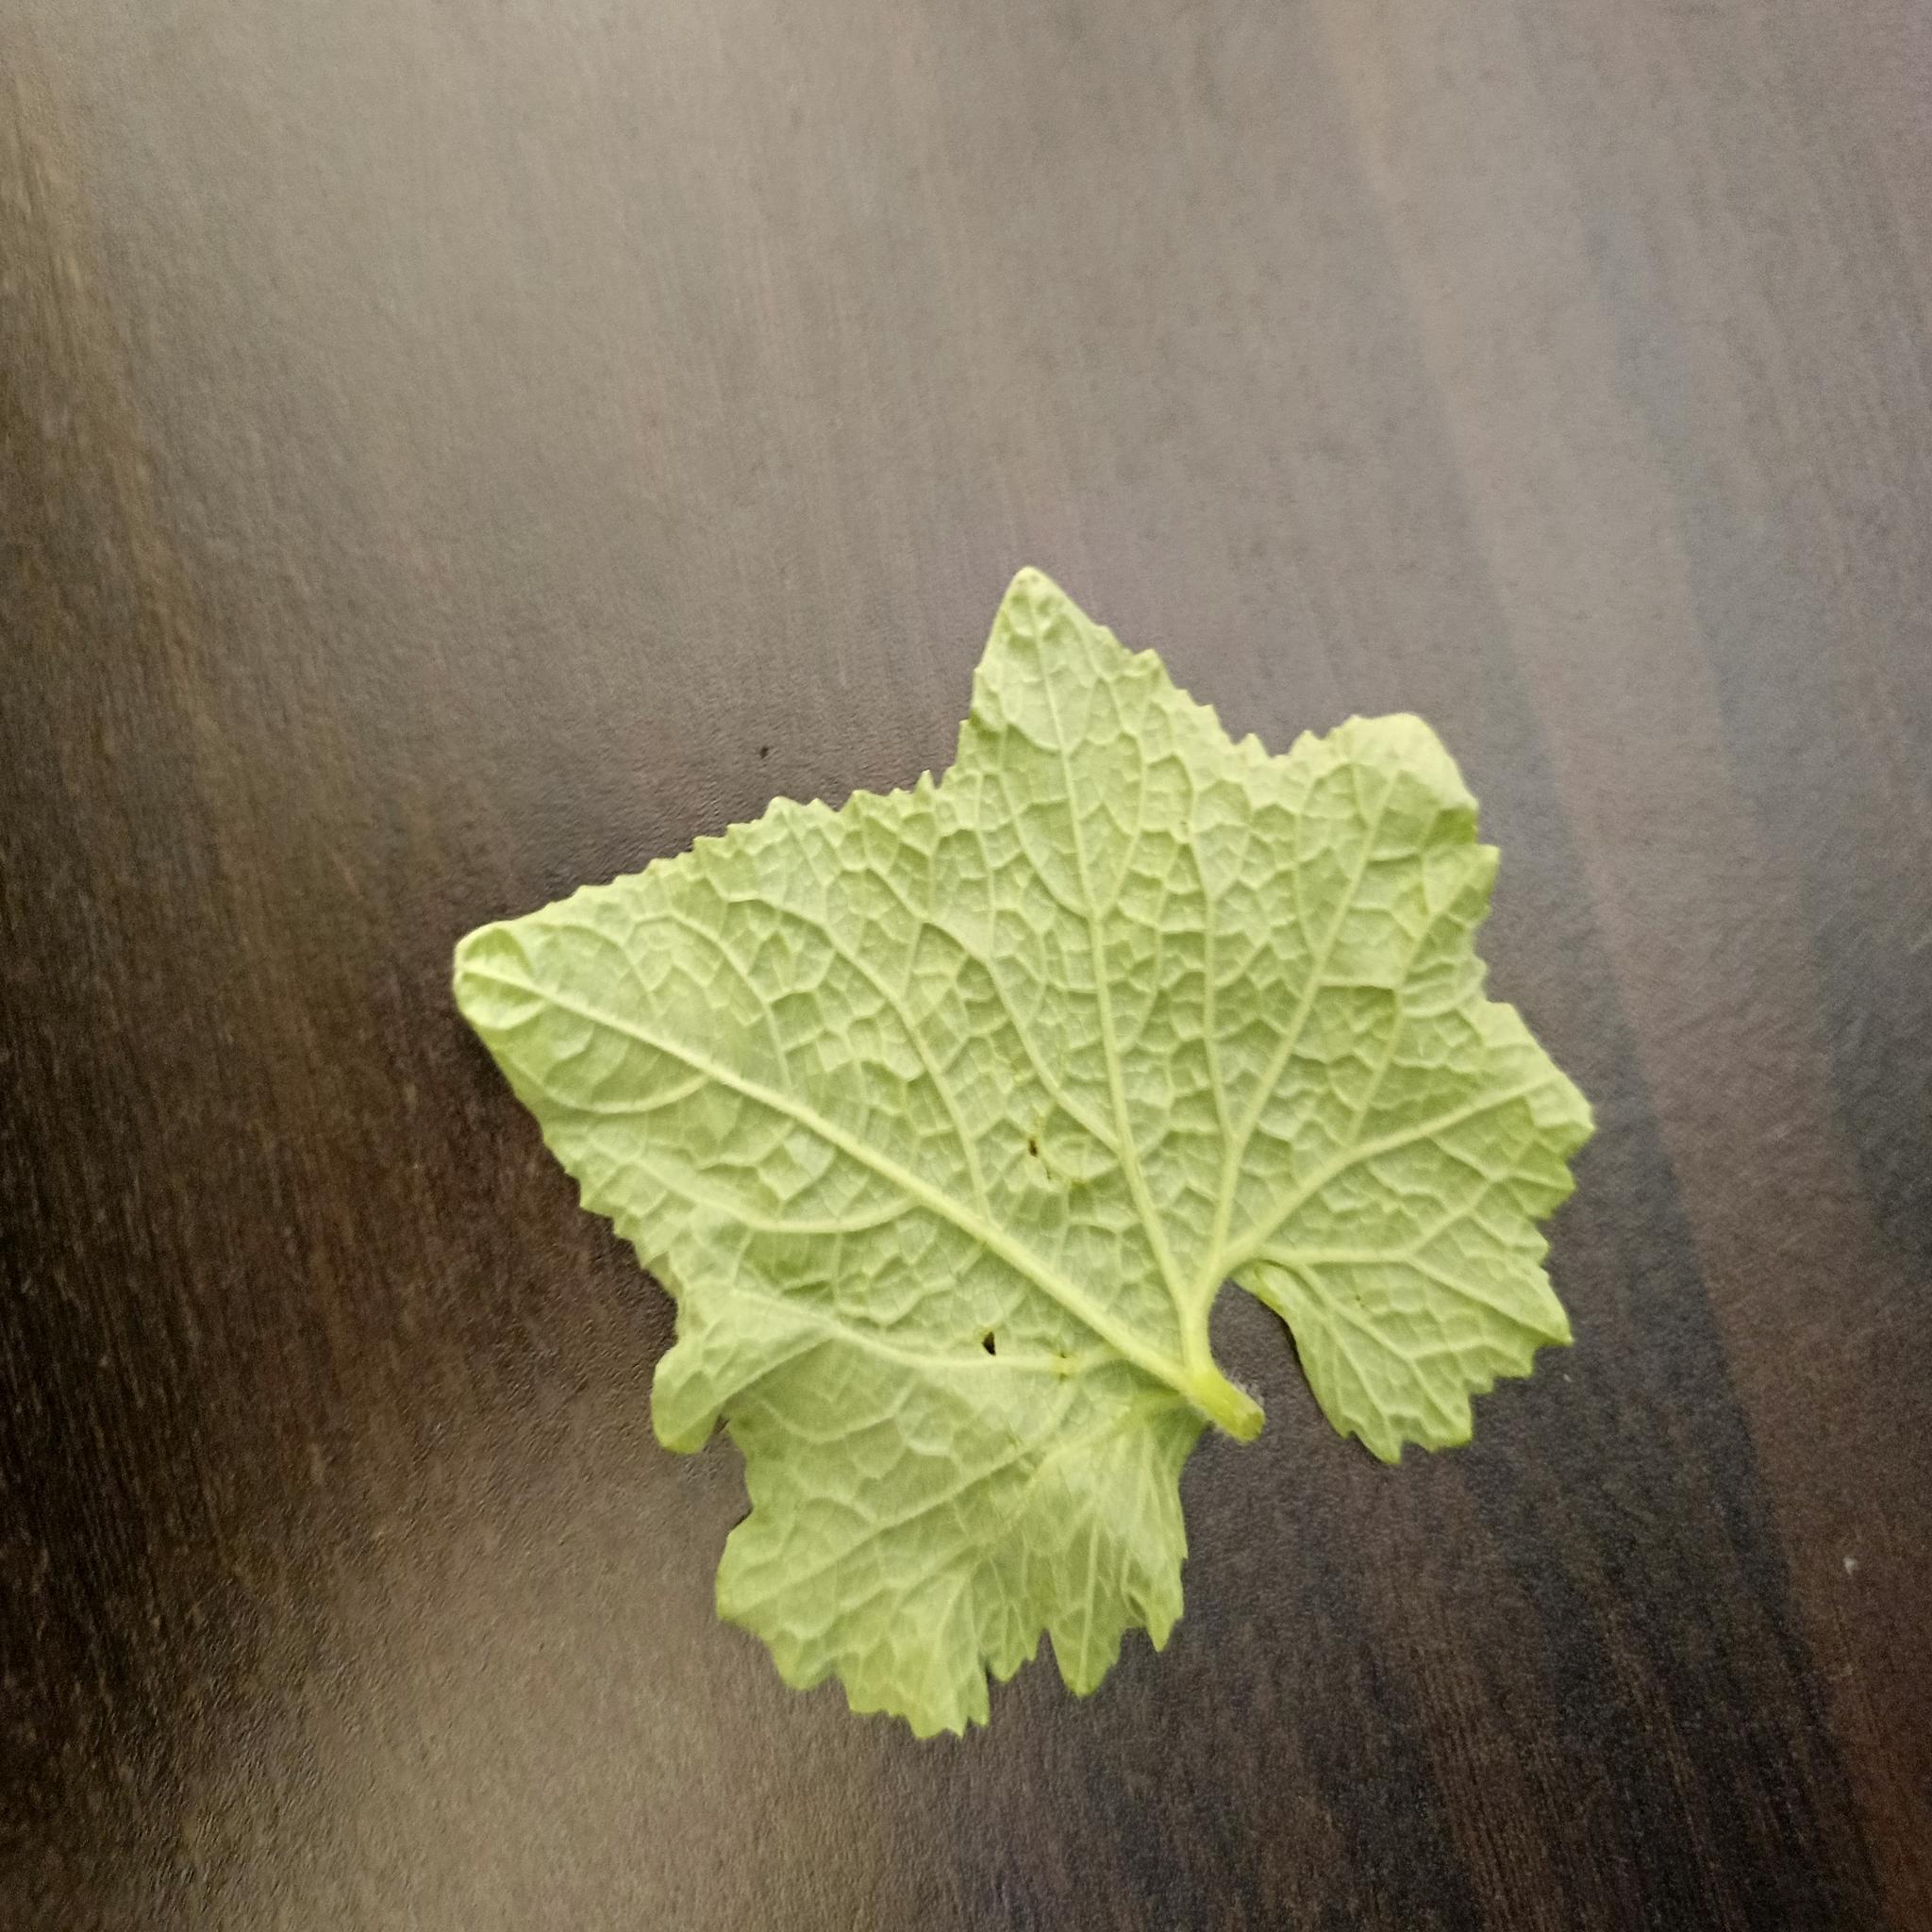
Label: Leaf curl